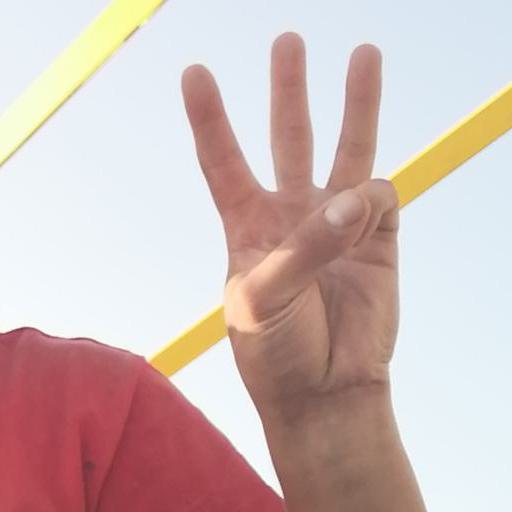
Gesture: three